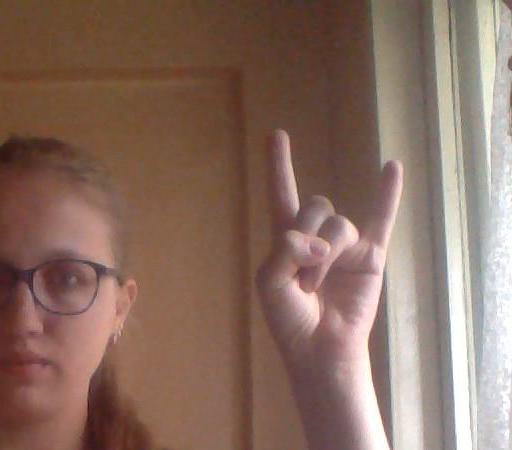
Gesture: rock